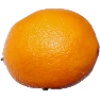
Label: Lemon Meyer 1